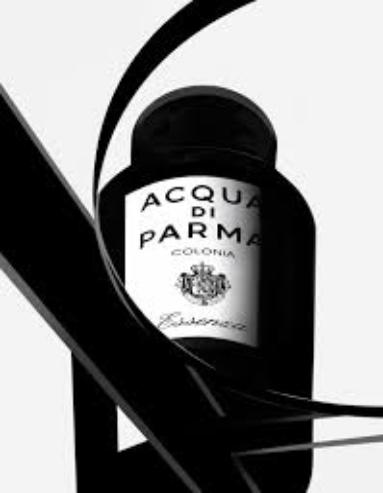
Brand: ACQUA DI PARMA
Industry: Necessities